List of Indian Premier League captains

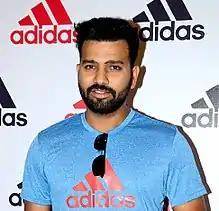
Rohit Sharma holds the record of the most IPL titles as a player (6) as well as holds the record of 5 IPL titles, Jointly Most by any captain in IPL.

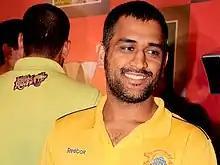
MS Dhoni holds the record of most matches, Most wins, highest win percentage, Most playoffs, Most finals as a captain in the IPL.

In cricket, a captain is a player who leads the team and has additional roles and responsibilities. The Indian Premier League (IPL) is a professional league for Twenty20 cricket in India, which has been held annually since its first edition in 2008.